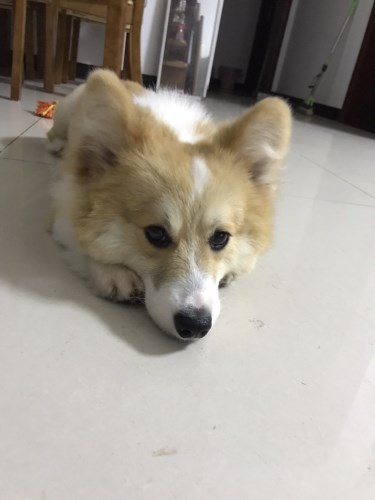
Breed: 2909-n000116-Cardigan